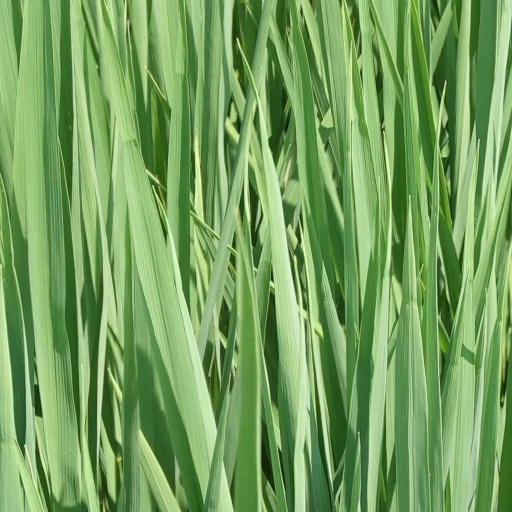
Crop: rice